List of birds of South America

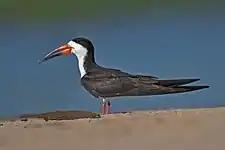
Black skimmer

The jacanas are a family of waders found throughout the tropics. They are identifiable by their huge feet and claws which enable them to walk on floating vegetation in the shallow lakes that are their preferred habitat.